Pyaar Karke Dekho

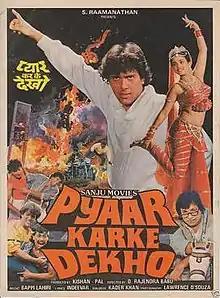

Pyaar Karke Dekho (transl. Look at Me Lovingly) is a 1987 Indian film. It was one of the first movies to feature Govinda and Kader Khan, who went on to star in a number of movies later. Another cast includes Mandakini, Aruna Irani, Nirupa Roy and Om Shivpuri. The movie was Kannada film industry's well known director D. Rajendra Babu's debut Hindi movie. It was a remake of his own 1985 Kannada movie "Naanu Nanna Hendthi".